Uranium ore

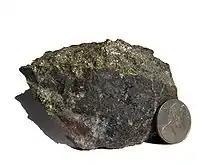
Chalcopyrite-rich ore specimen from Olympic Dam: copper-rich sections of the deposits are usually also rich in uranium

Tectonic-lithologic controlled uranium deposits occur in sandstones adjacent to a permeable fault zone which cuts the sandstone/mudstone sequence. Mineralisation forms tongue-shaped ore zones along the permeable sandstone layers adjacent to the fault. Often there are mineralised zones 'stacked' vertically on top of each other within sandstone units adjacent to the fault zone.